Jeanine Cummins

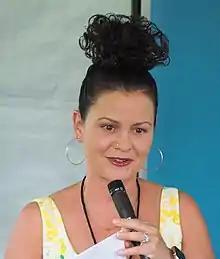
Cummins in 2022

Jeanine Cummins (born December 6, 1974) is an American author of Irish and Puerto Rican heritage. She has written five books: a memoir titled "A Rip in Heaven" and four novels, "The Outside Boy," "The Crooked Branch", "American Dirt", and "Speak to Me of Home". "American Dirt" was a notable success, selling over 3 million copies in 37 languages. However, it also gained controversy within the American literary community for its perceived cultural exploitation.